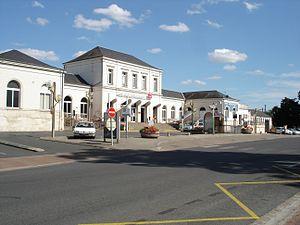
Gare de Châtellerault (86)
La gare de Châtellerault est une gare ferroviaire française de la ligne de Paris-Austerlitz à Bordeaux-Saint-Jean, située sur le territoire de la commune de Châtellerault, dans le département de la Vienne, en région Nouvelle-Aquitaine.
Châtellerault est une commune du Centre-Ouest de la France, située dans le département de la Vienne en région Nouvelle-Aquitaine. Ses habitants se nomment les Châtelleraudais.